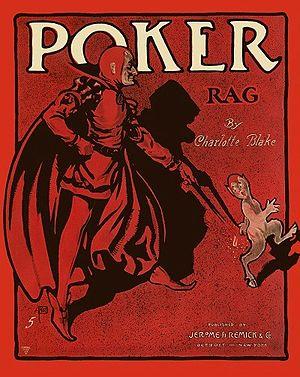
Poker Rag, 1909
Charlotte Blake est une pianiste et compositrice américaine de musique ragtime.